European Law Students' Association

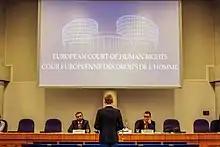
5th European Human Rights Moot Court Competition Final Round, 2017

Since 2002, ELSA organizes the John H. Jackson Moot Court Competition (formerly known as ELSA Moot Court Competition) with the support of the WTO. The final round is held at the WTO headquarters in Geneva, Switzerland. Since 2012, it organizes the European Human Rights Moot Court Competition in cooperation with the Council of Europe; the final round is held onsite at the European Court of Human Rights in Strasbourg.